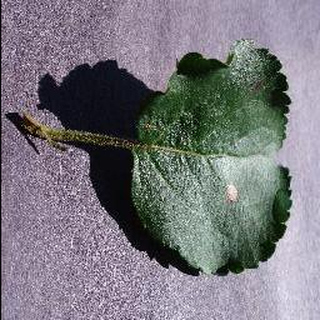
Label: apple_black_rot